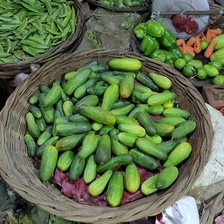
Label: cucumber